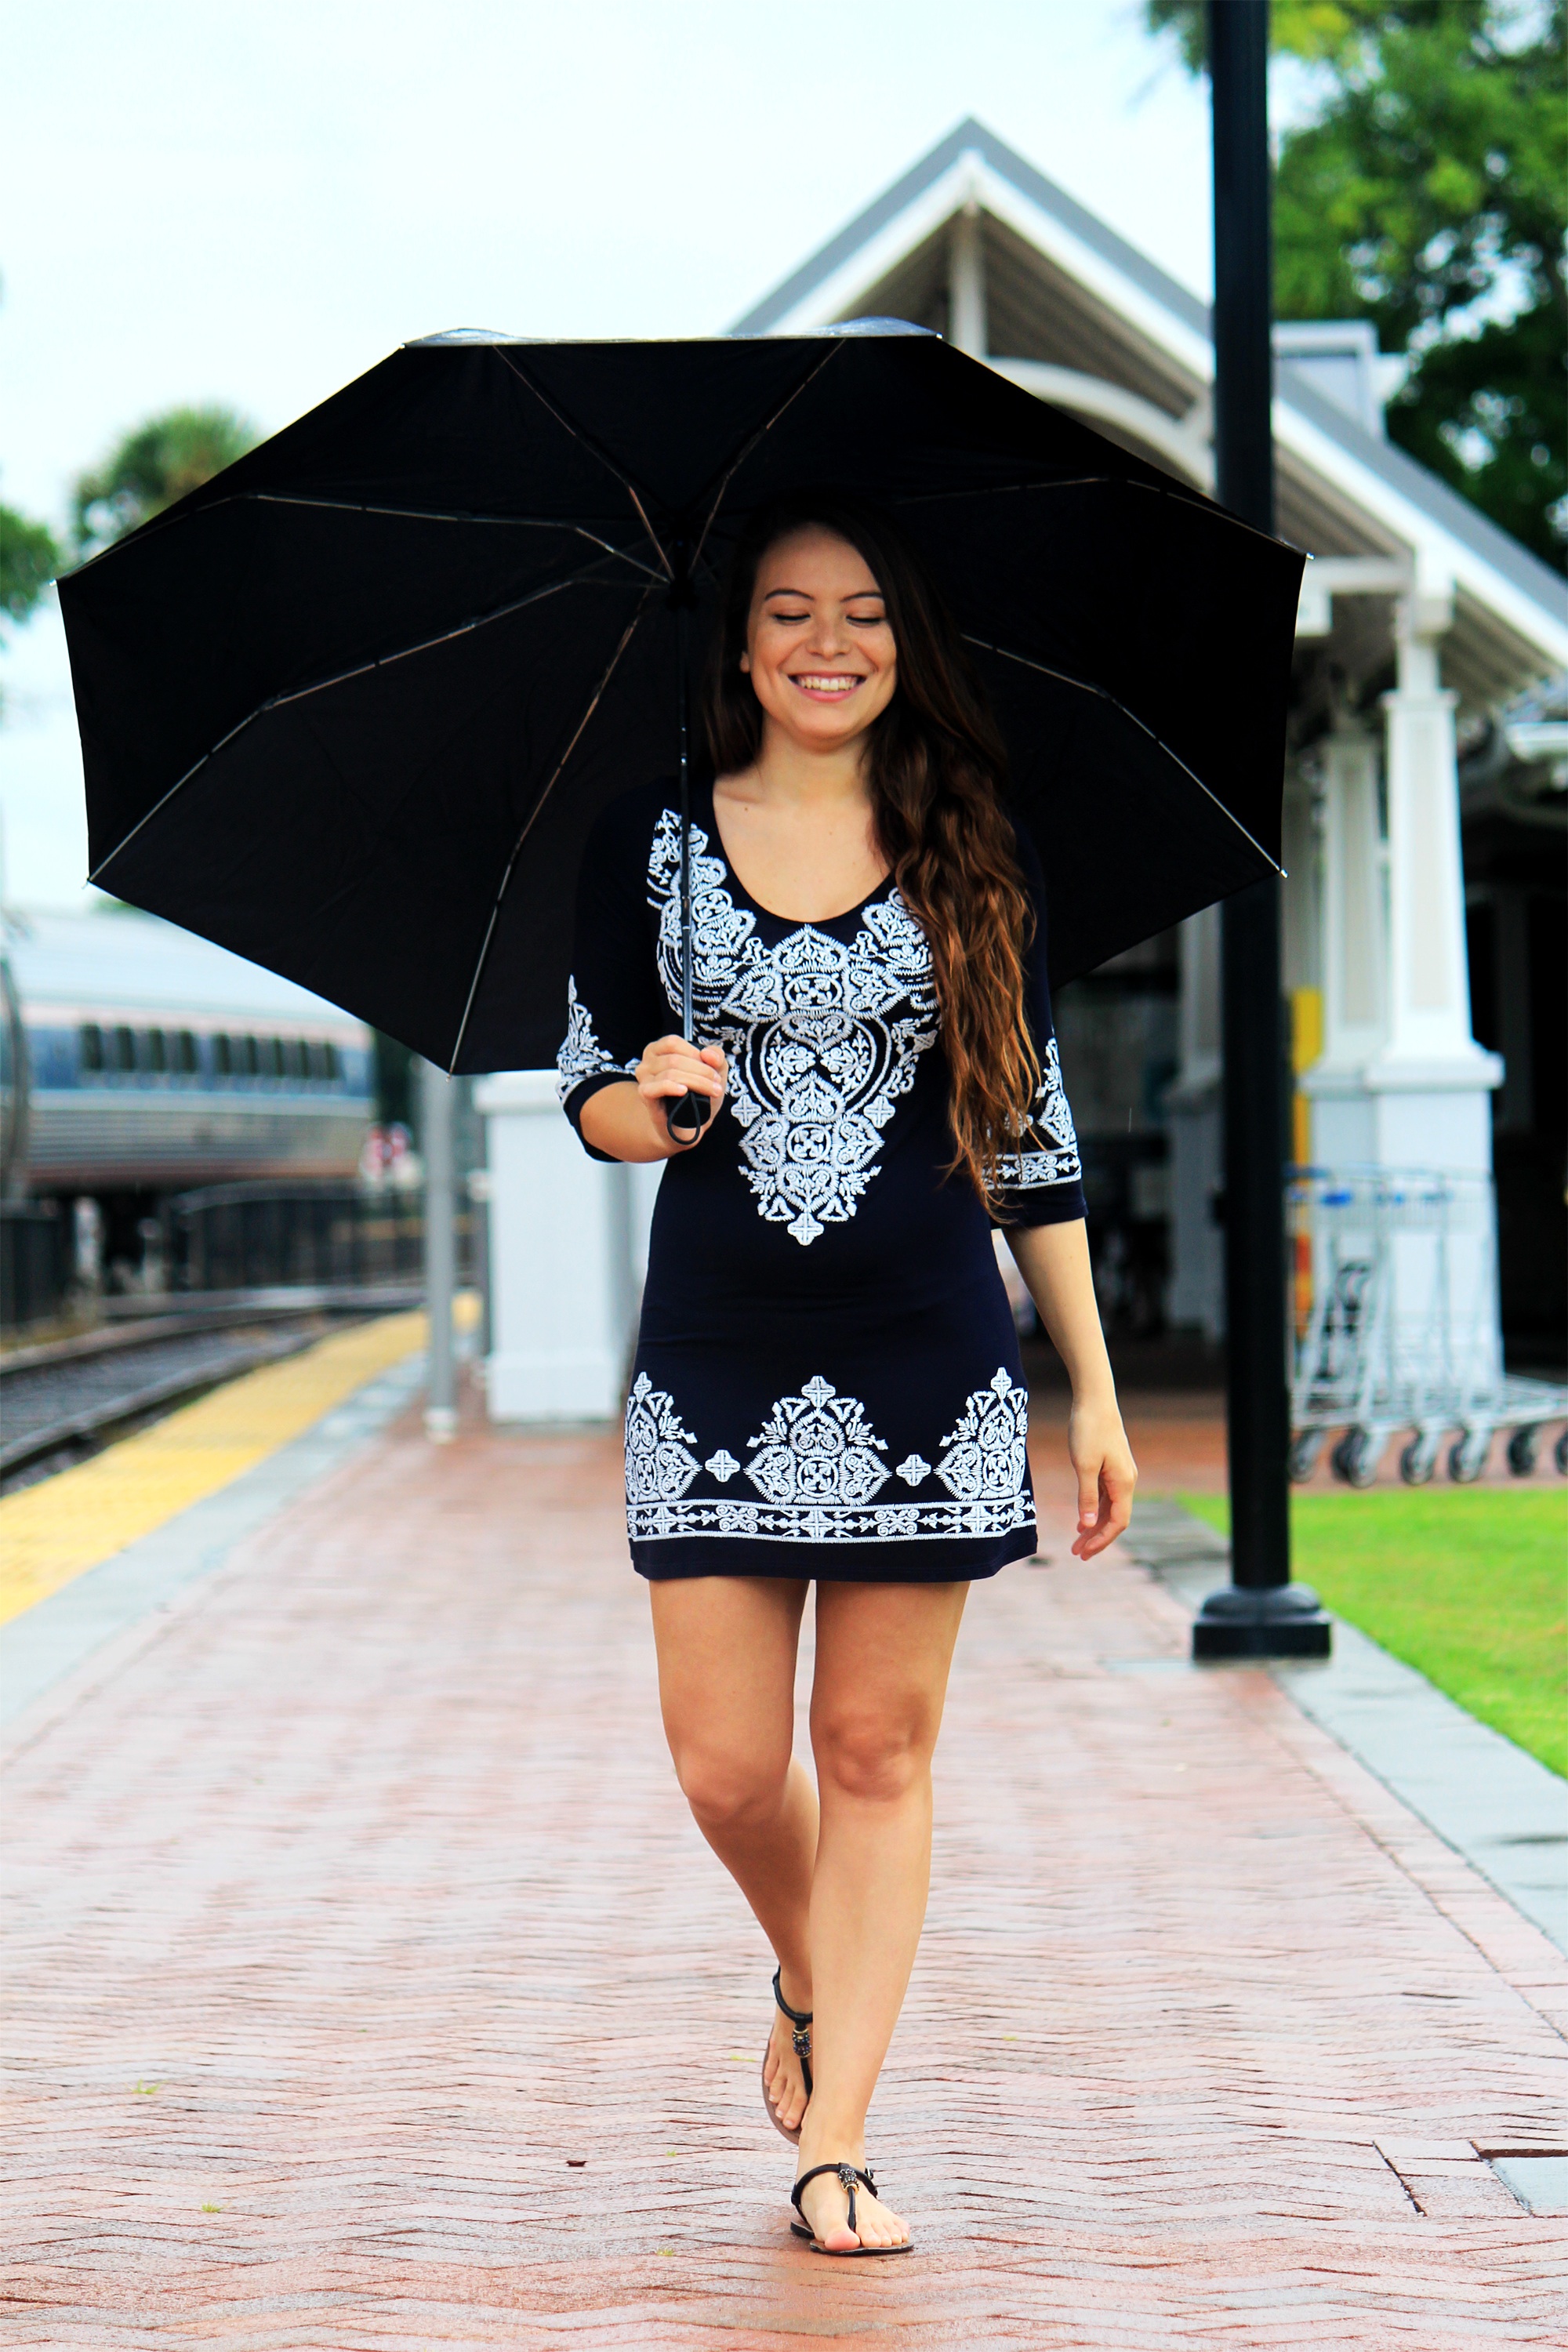
girl, woman, walk, pattern, model, spring, umbrella, fashion, clothing, season, rainy, dress, footwear, beauty, joy, photo shoot